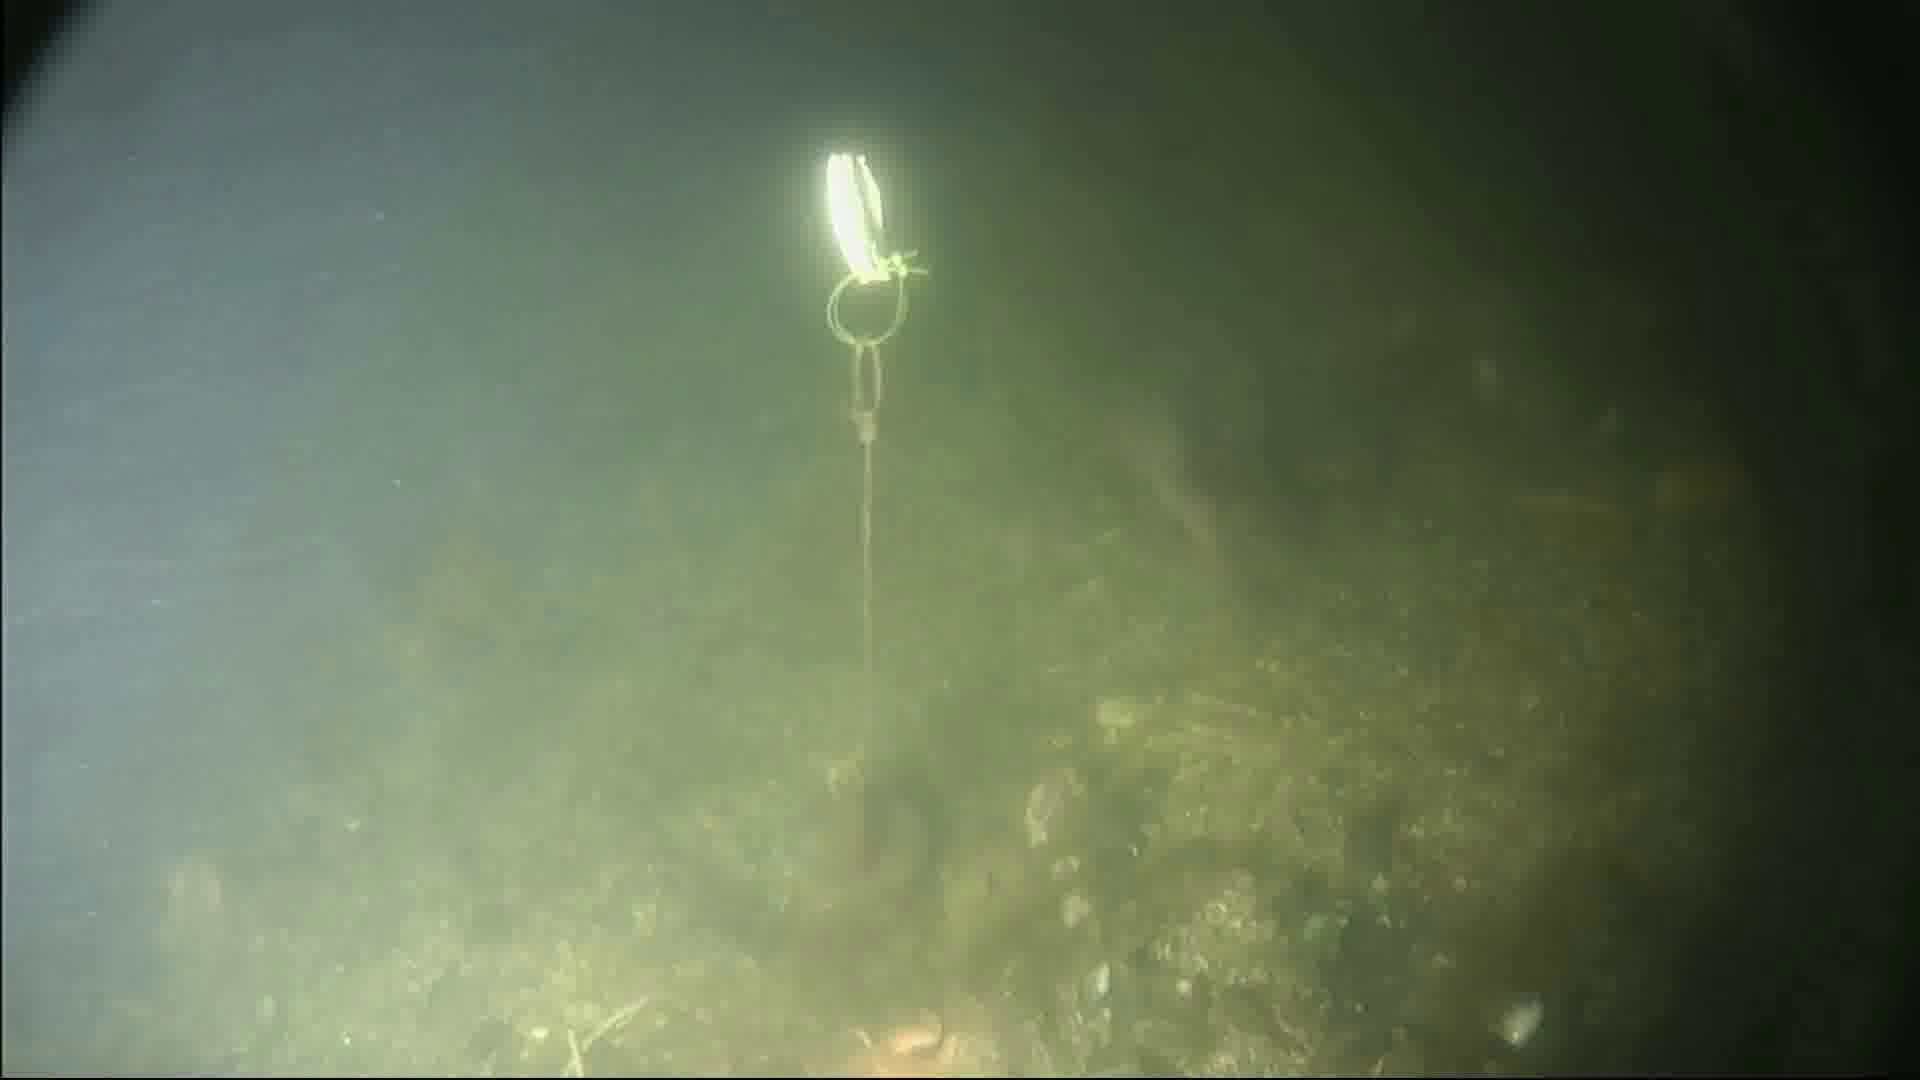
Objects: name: fish
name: starfish